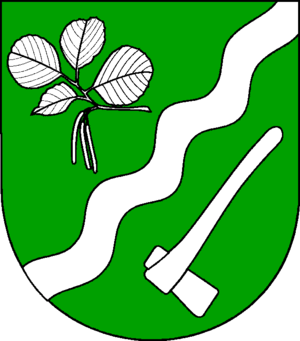
Ellerdorf est une municipalité allemande située dans le land du Schleswig-Holstein et dans l'arrondissement de Rendsburg-Eckernförde. En 2015, sa population est de 490 habitants.